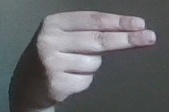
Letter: ain